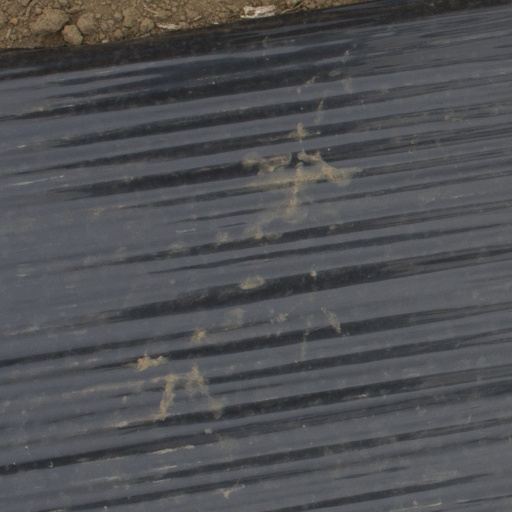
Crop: Jerusalem artichoke